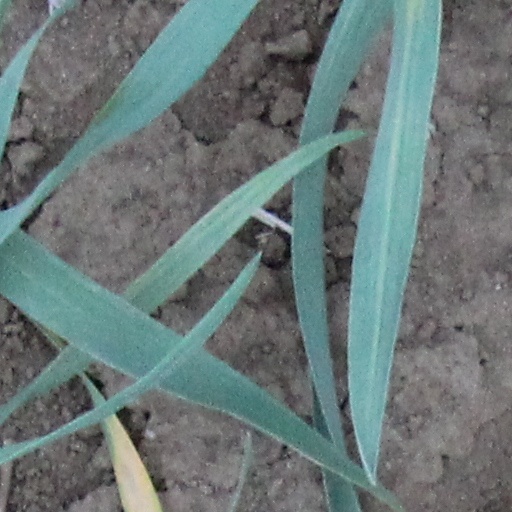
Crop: wheat